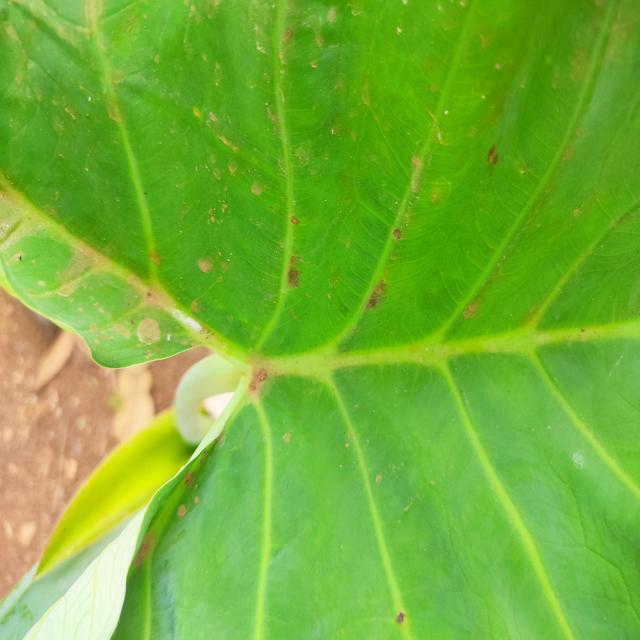
Label: Early_Blight